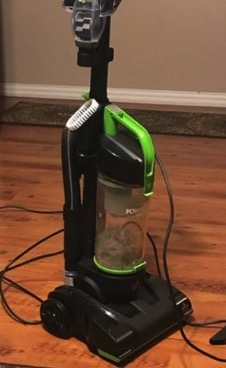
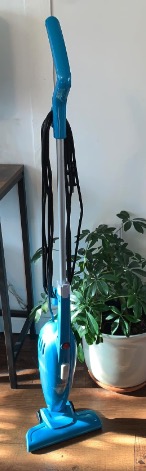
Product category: items_vacuum
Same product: no